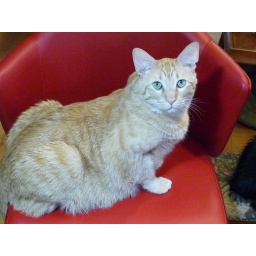
Fizz in Mama's new red chair